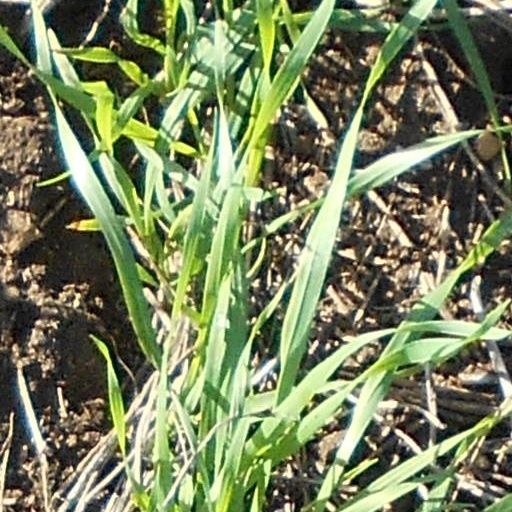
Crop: wheat